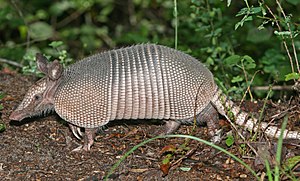
Bæltedyr
Nibåndsbæltedyr, Dasypus novemcinctus
Nibåndsbæltedyr, Dasypus novemcinctus
Bæltedyr er en familie af Gumlere. Det er den eneste nulevende familie i ordenen Cingulata. Der findes ni slægter og 20 arter bæltedyr.